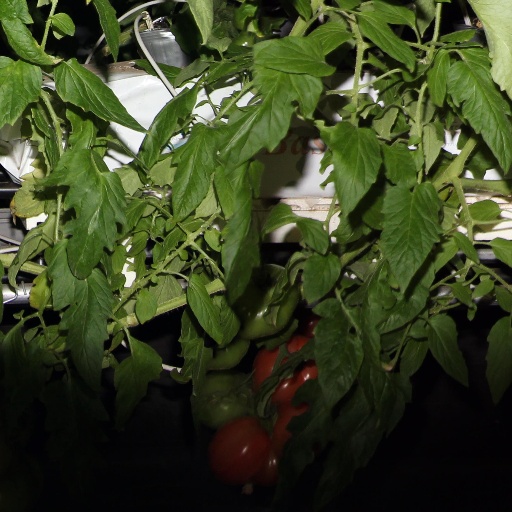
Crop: tomato